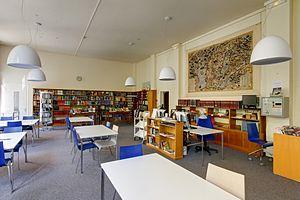
Salle de lecture de la Bibliothèque nordique, Bibliothèque Sainte-Geneviève, Paris.
La bibliothèque Sainte-Geneviève est une bibliothèque située au 10, place du Panthéon, dans le 5ᵉ arrondissement de Paris. Elle occupe un bâtiment édifié en 1851 par l'architecte Henri Labrouste à l'emplacement de l'ancien collège de Montaigu, agrandi depuis et classé, avec ses aménagements et décors d'origine, au titre des monuments historiques. Elle est l'héritière de la troisième plus importante bibliothèque d'Europe, en son temps, que l'ancienne abbaye Sainte-Geneviève de Paris voisine, transformée en École centrale à la Révolution, abritait au dernier étage de ce qui est aujourd'hui le lycée Henri-IV.